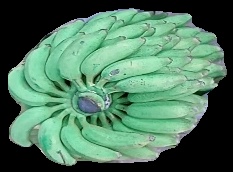
Variety: elakki-bale
Grade: grade1